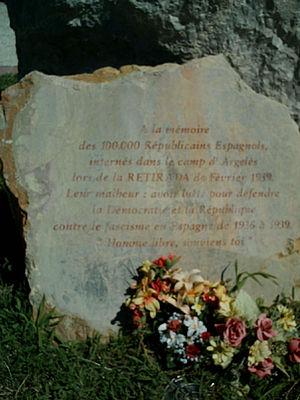
Inscription sur le monolithe de la plage d'Argelès-sur-Mer dans laquelle on rend hommage aux plus de 100 mille espagnols républicains qui ont été enfermés dans le camp de concentration que le gouvernement français a construit sur cette plage en 1939.
Le camp de concentration d'Argelès-sur-Mer est un camp de regroupement des réfugiés de la guerre civile espagnole, que le gouvernement français et en particulier Marx Dormoy, ministre de l'Intérieur, établit dès février 1939 sur les plages de la commune d'Argelès-sur-Mer. À peu près 220 000 internés transitent par le camp. Le camp d’Argelès-sur-Mer est mis en place au début de la Retirada républicaine en France, puis viennent s'ajouter les Juifs, les Tsiganes et autres étrangers. Le camp ferme vers la fin 1941. Il est transformé en Chantier de jeunesse par le régime de Vichy.